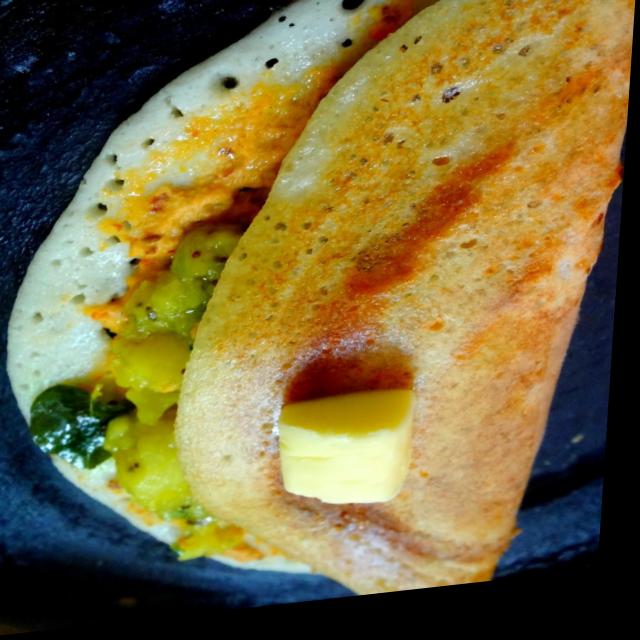
Dish: masala_dosa